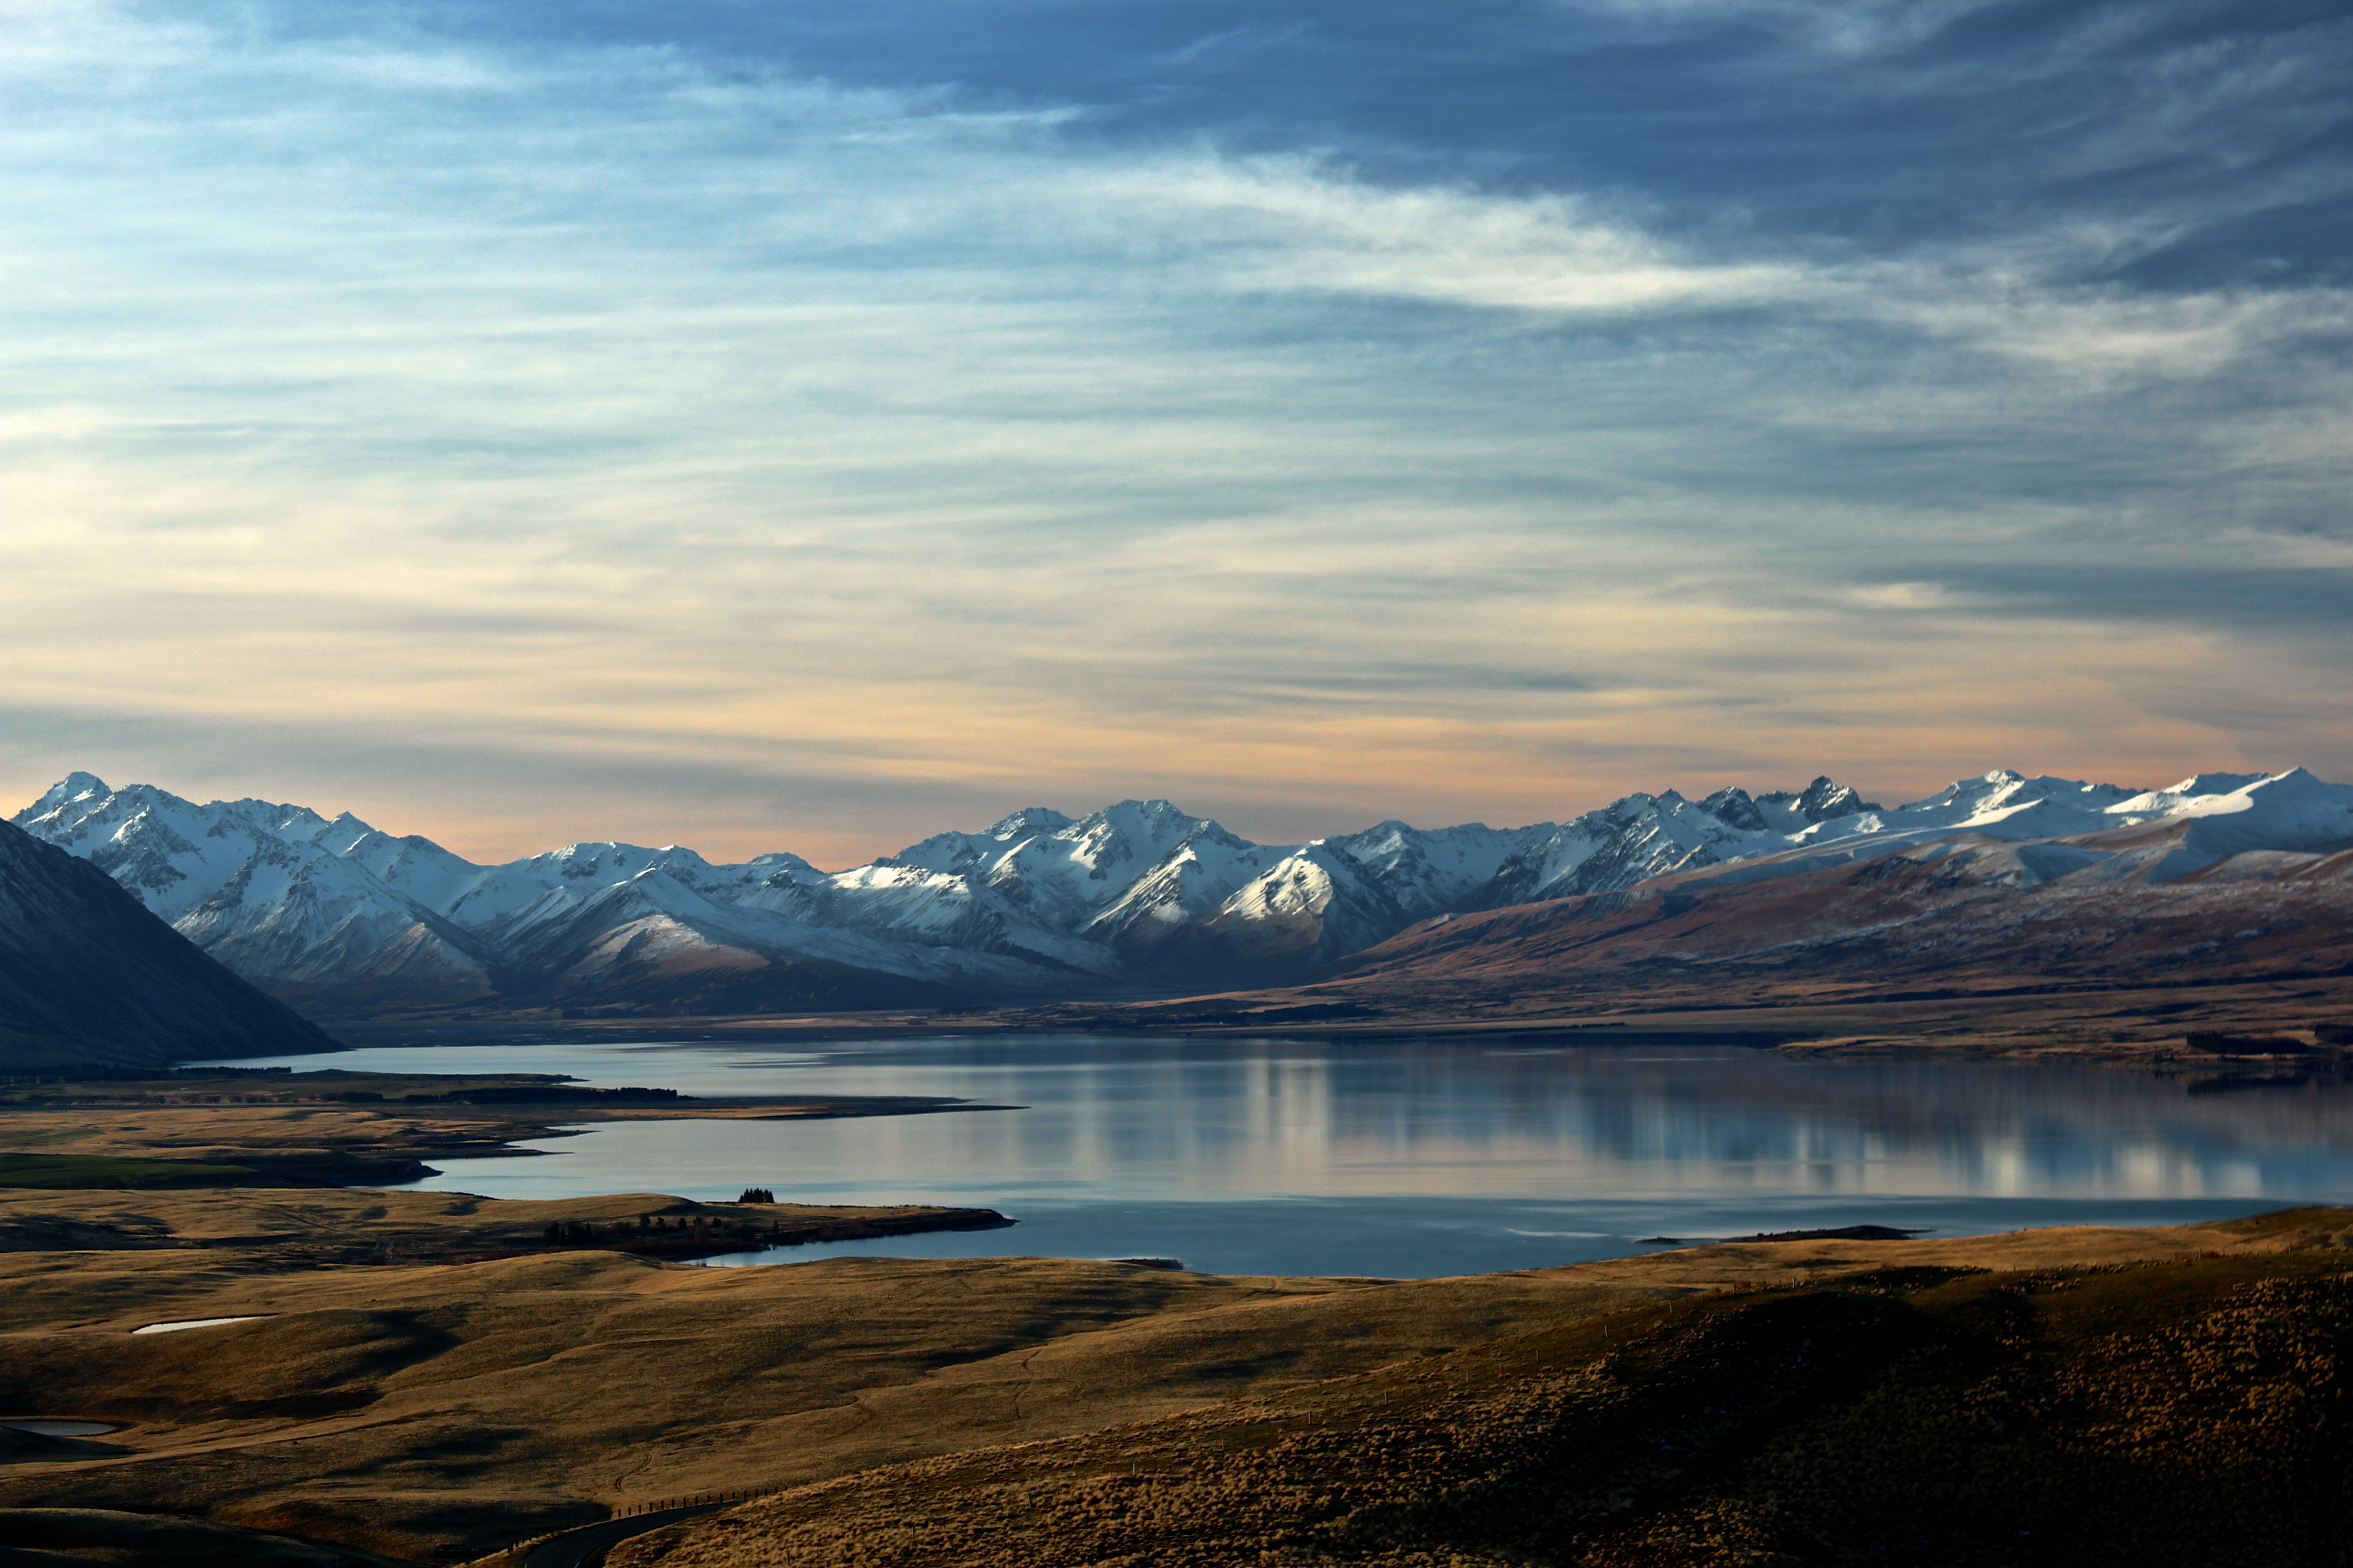
landscape, sea, coast, water, nature, horizon, wilderness, mountain, snow, cloud, sky, sunrise, sunset, sunlight, morning, hill, lake, dawn, valley, mountain range, travel, dusk, ice, evening, reflection, scenic, glacier, bay, fjord, reservoir, arctic, highland, body of water, outdoors, daylight, mountains, fell, frosty, loch, landform, snow peaks, geographical feature, atmospheric phenomenon, mountainous landforms, glacial landform